Homestead Historic District

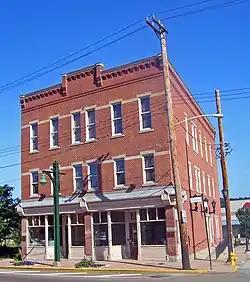
The Bost Building, built in 1892, on East Eighth Avenue, was AA union headquarters during the Homestead Strike that year.

The Homestead Historic District is a historic district which is located in Homestead, Munhall, and West Homestead, Pennsylvania.